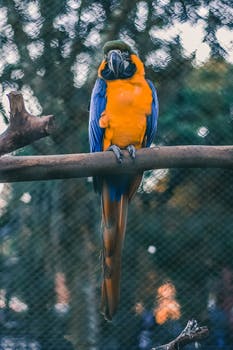
Label: No Watermark